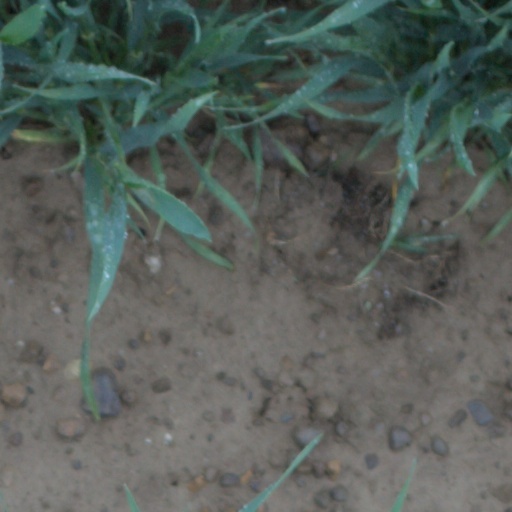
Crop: wheat